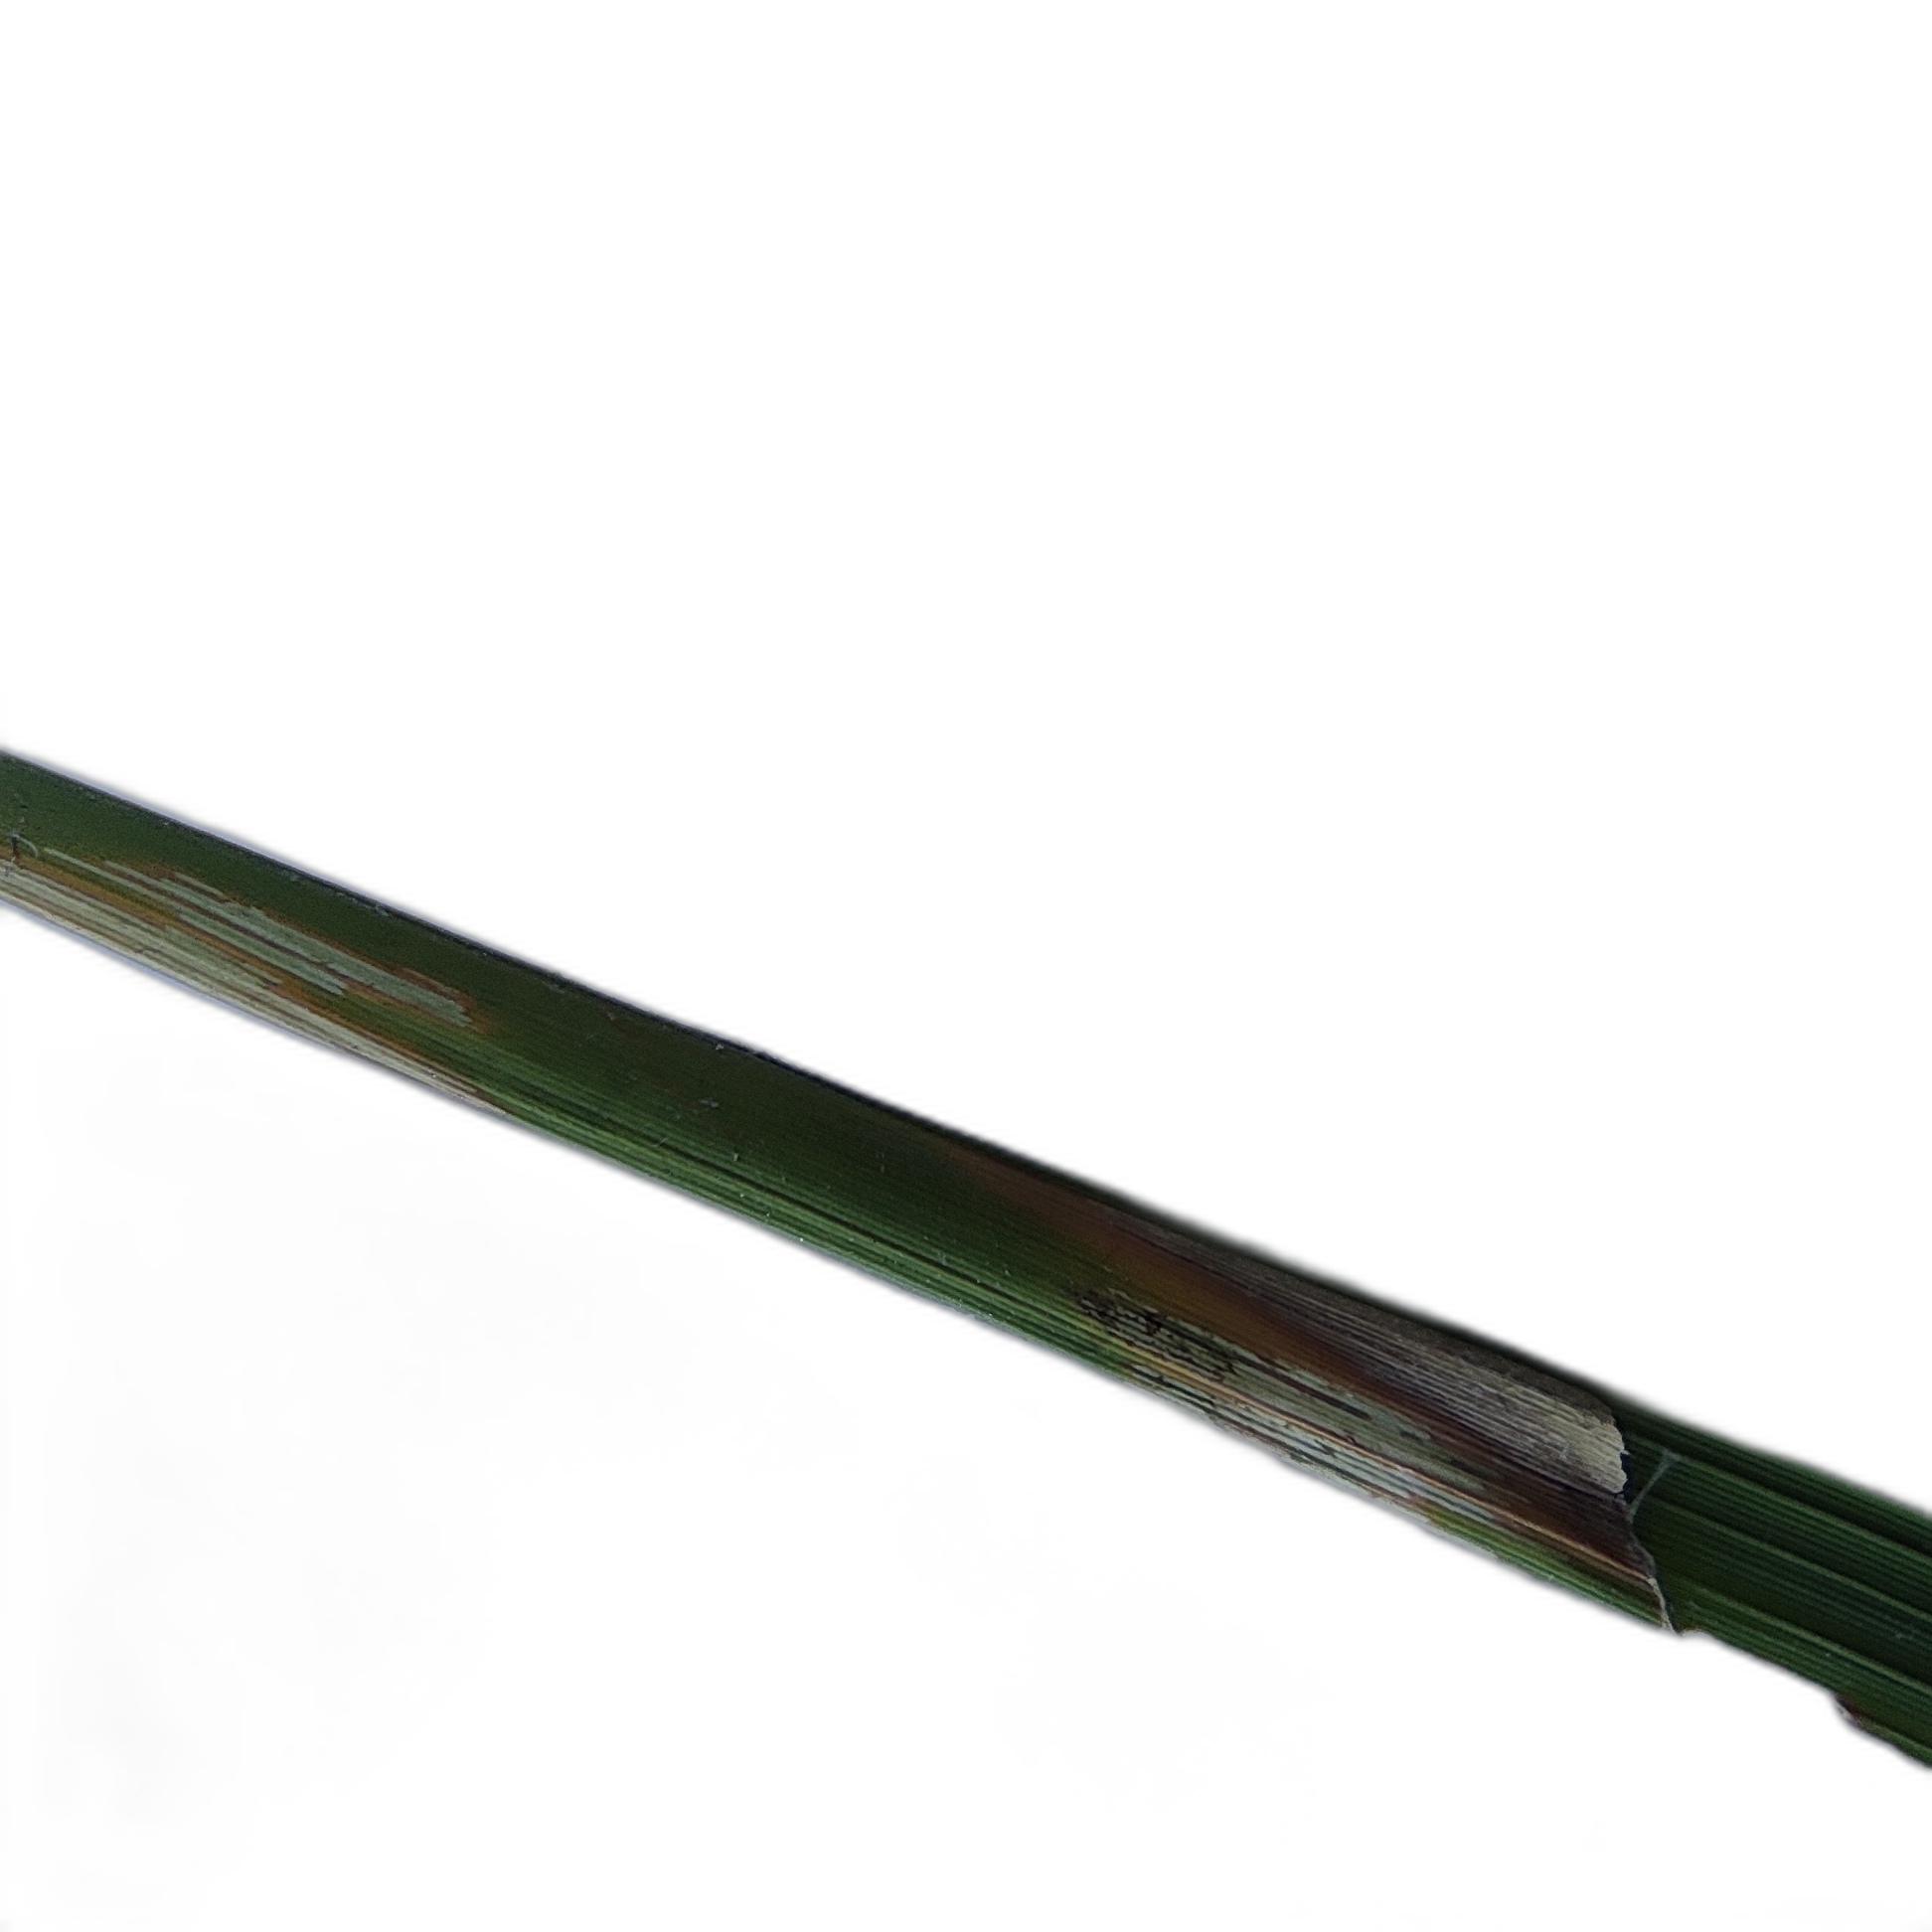
Label: Rice Leaffolder